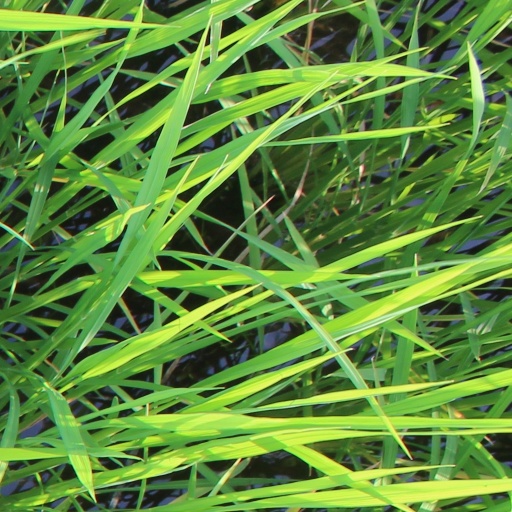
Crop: rice